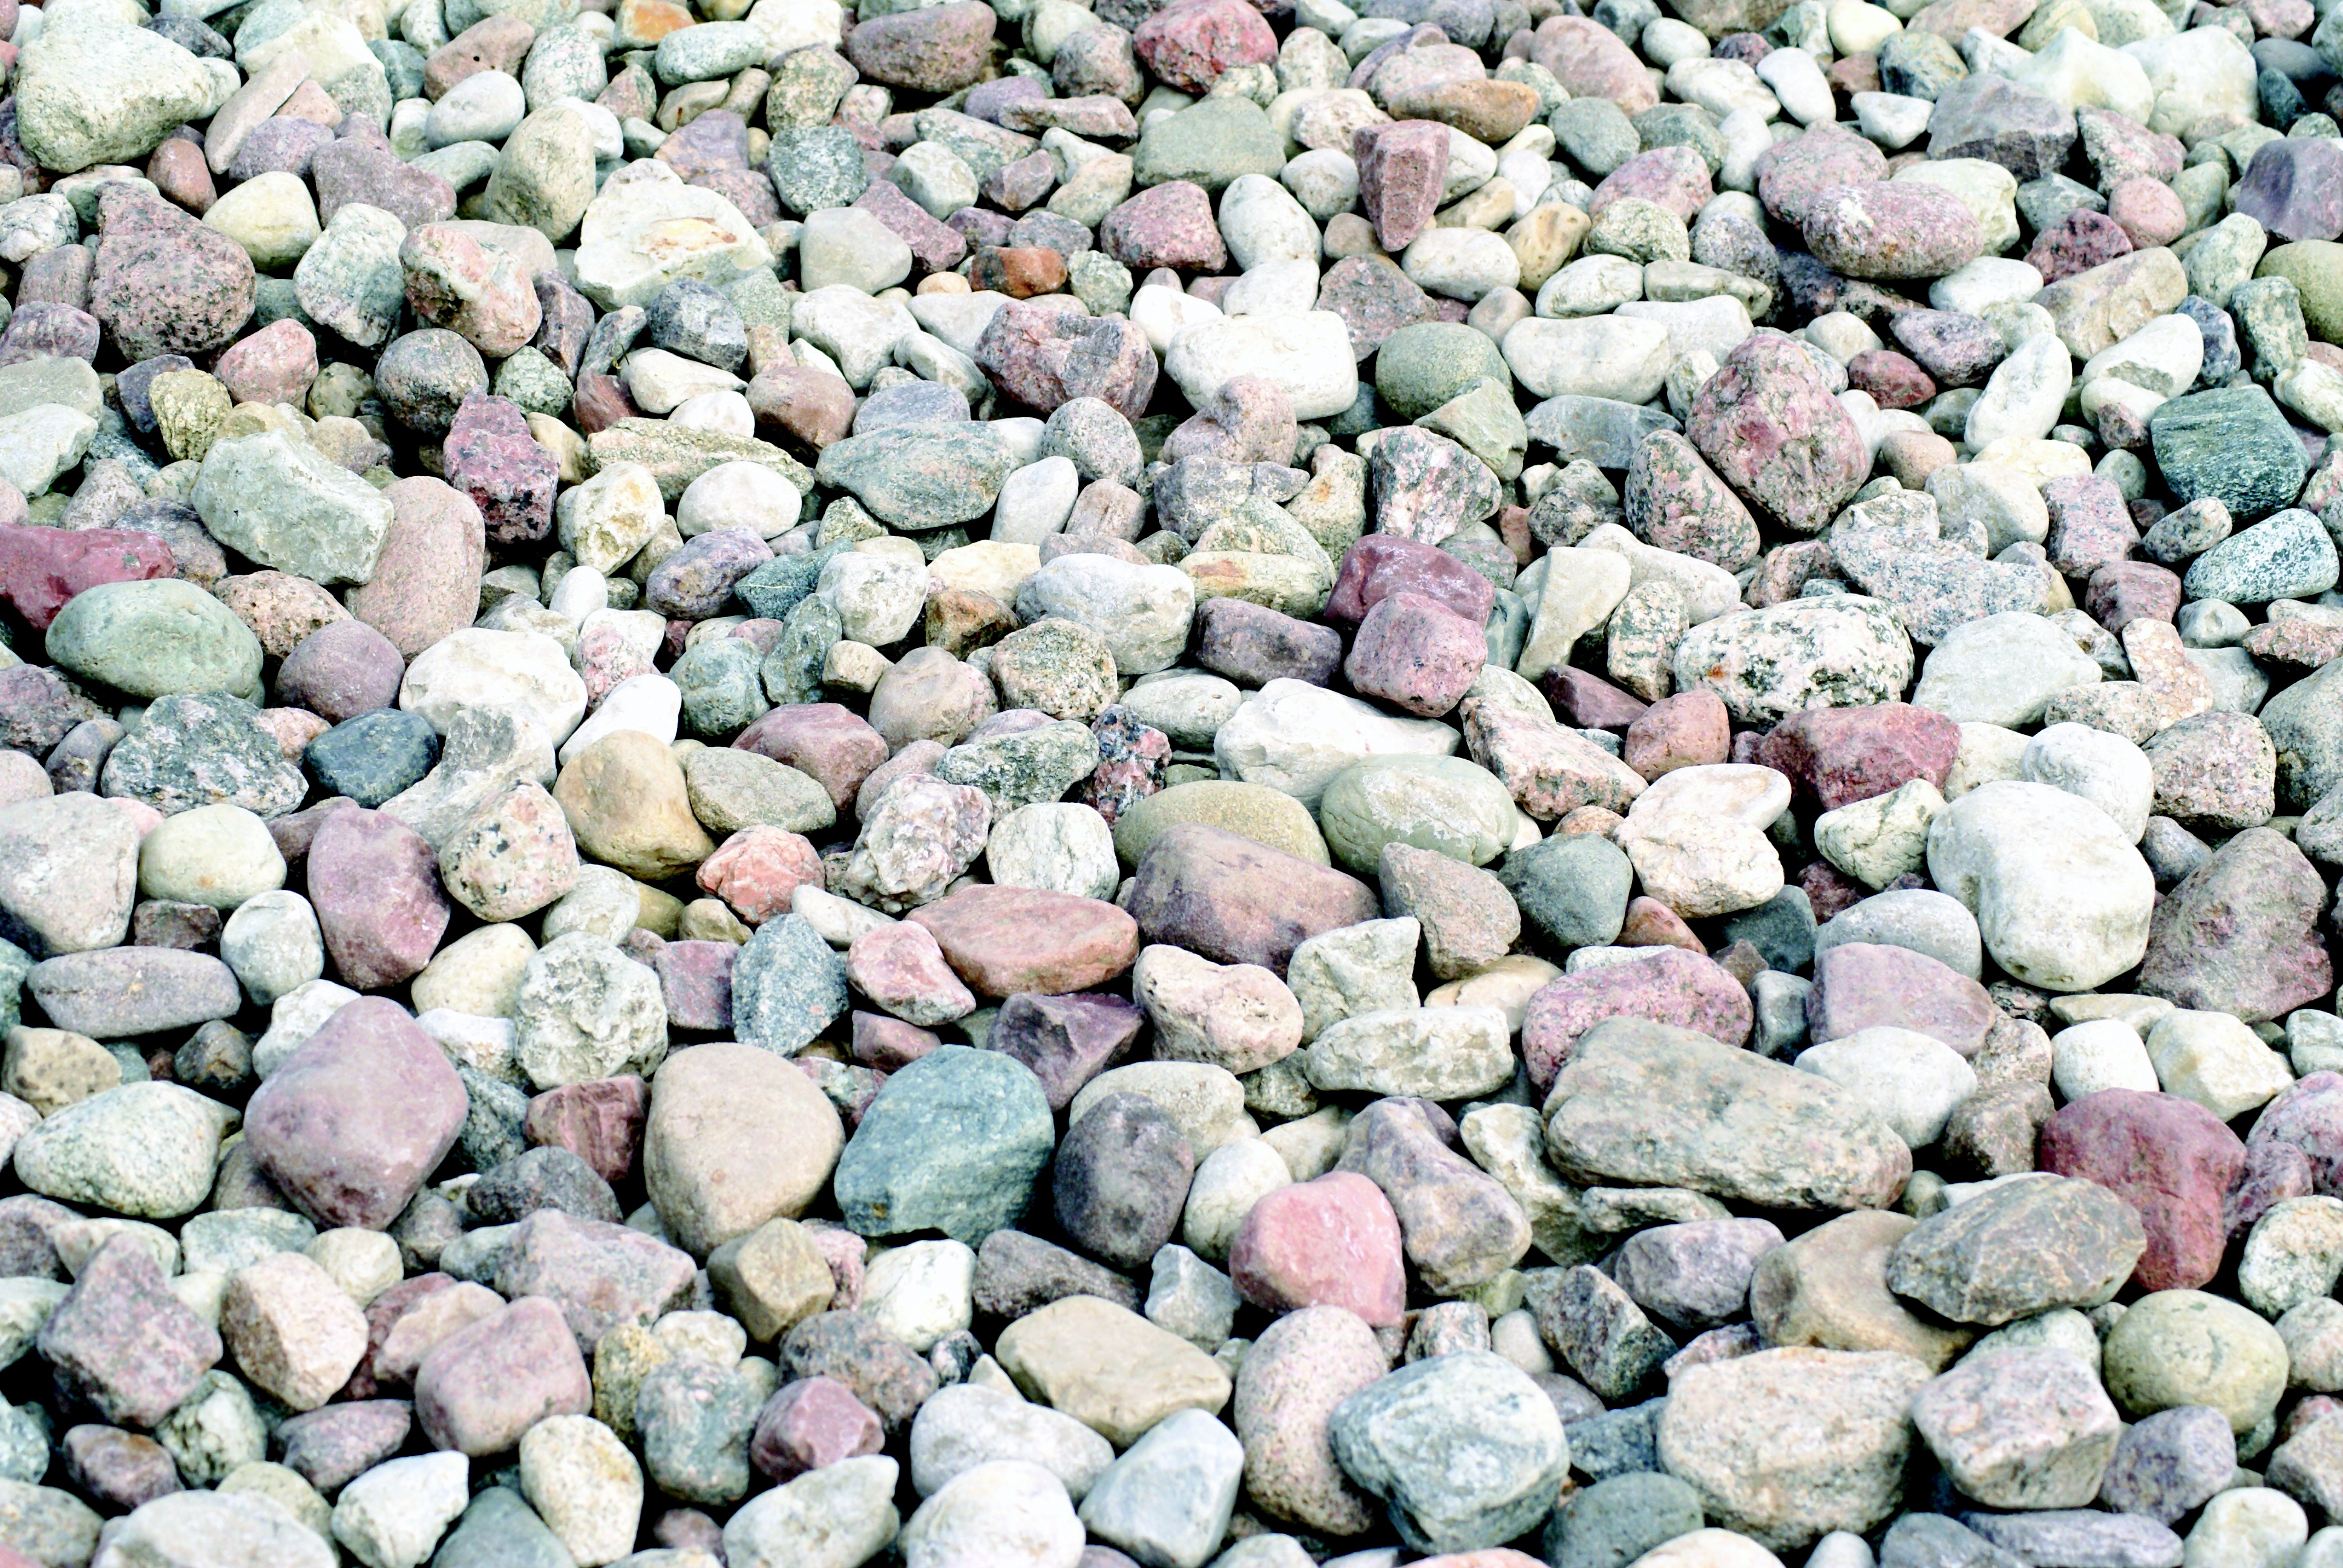
nature, rock, green, pebble, soil, material, rocks, rubble, gravel, the stones